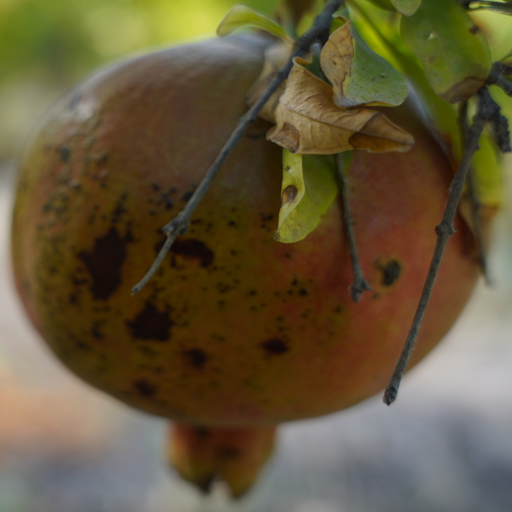
Label: Colletotrichum spp